Luiz Adriano

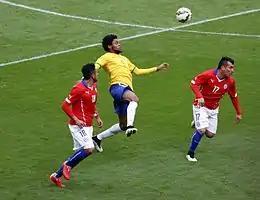
Luiz Adriano playing for Brazil in a friendly vs Chile in 2015

In March 2013, Luiz Adriano indicated that he would be likely to accept a call-up for Ukraine national team if asked. He did not, however, have a Ukrainian passport when he was representing Brazil youth team, which made him ineligible to countries other than Brazil (or his ancestral countries).